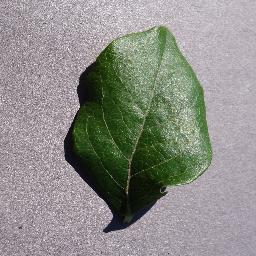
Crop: blueberry
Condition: healthy